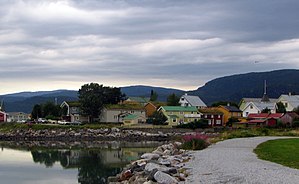
Mo i Rana
Moholmen, er den ældste bydel i Mo, og har fortsat en gade med de oprindelige bygninger.
Mo er en by i Rana kommune i Nordland fylke i Norge. Det er Nord-Norges fjerde største by, efter Tromsø, Bodø og Harstad, og Nordlands næststørste by med en befolkning på 18.141 mennesker og et areal på 13,32 km². Mellem 1923 og 1964 var den ladested, og fik fuld bystatus fra 1997.